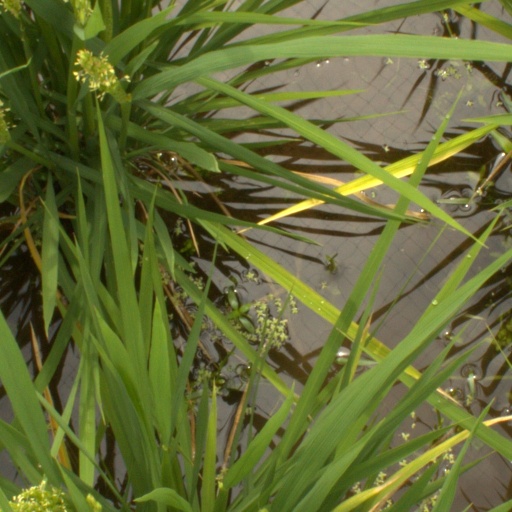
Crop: rice